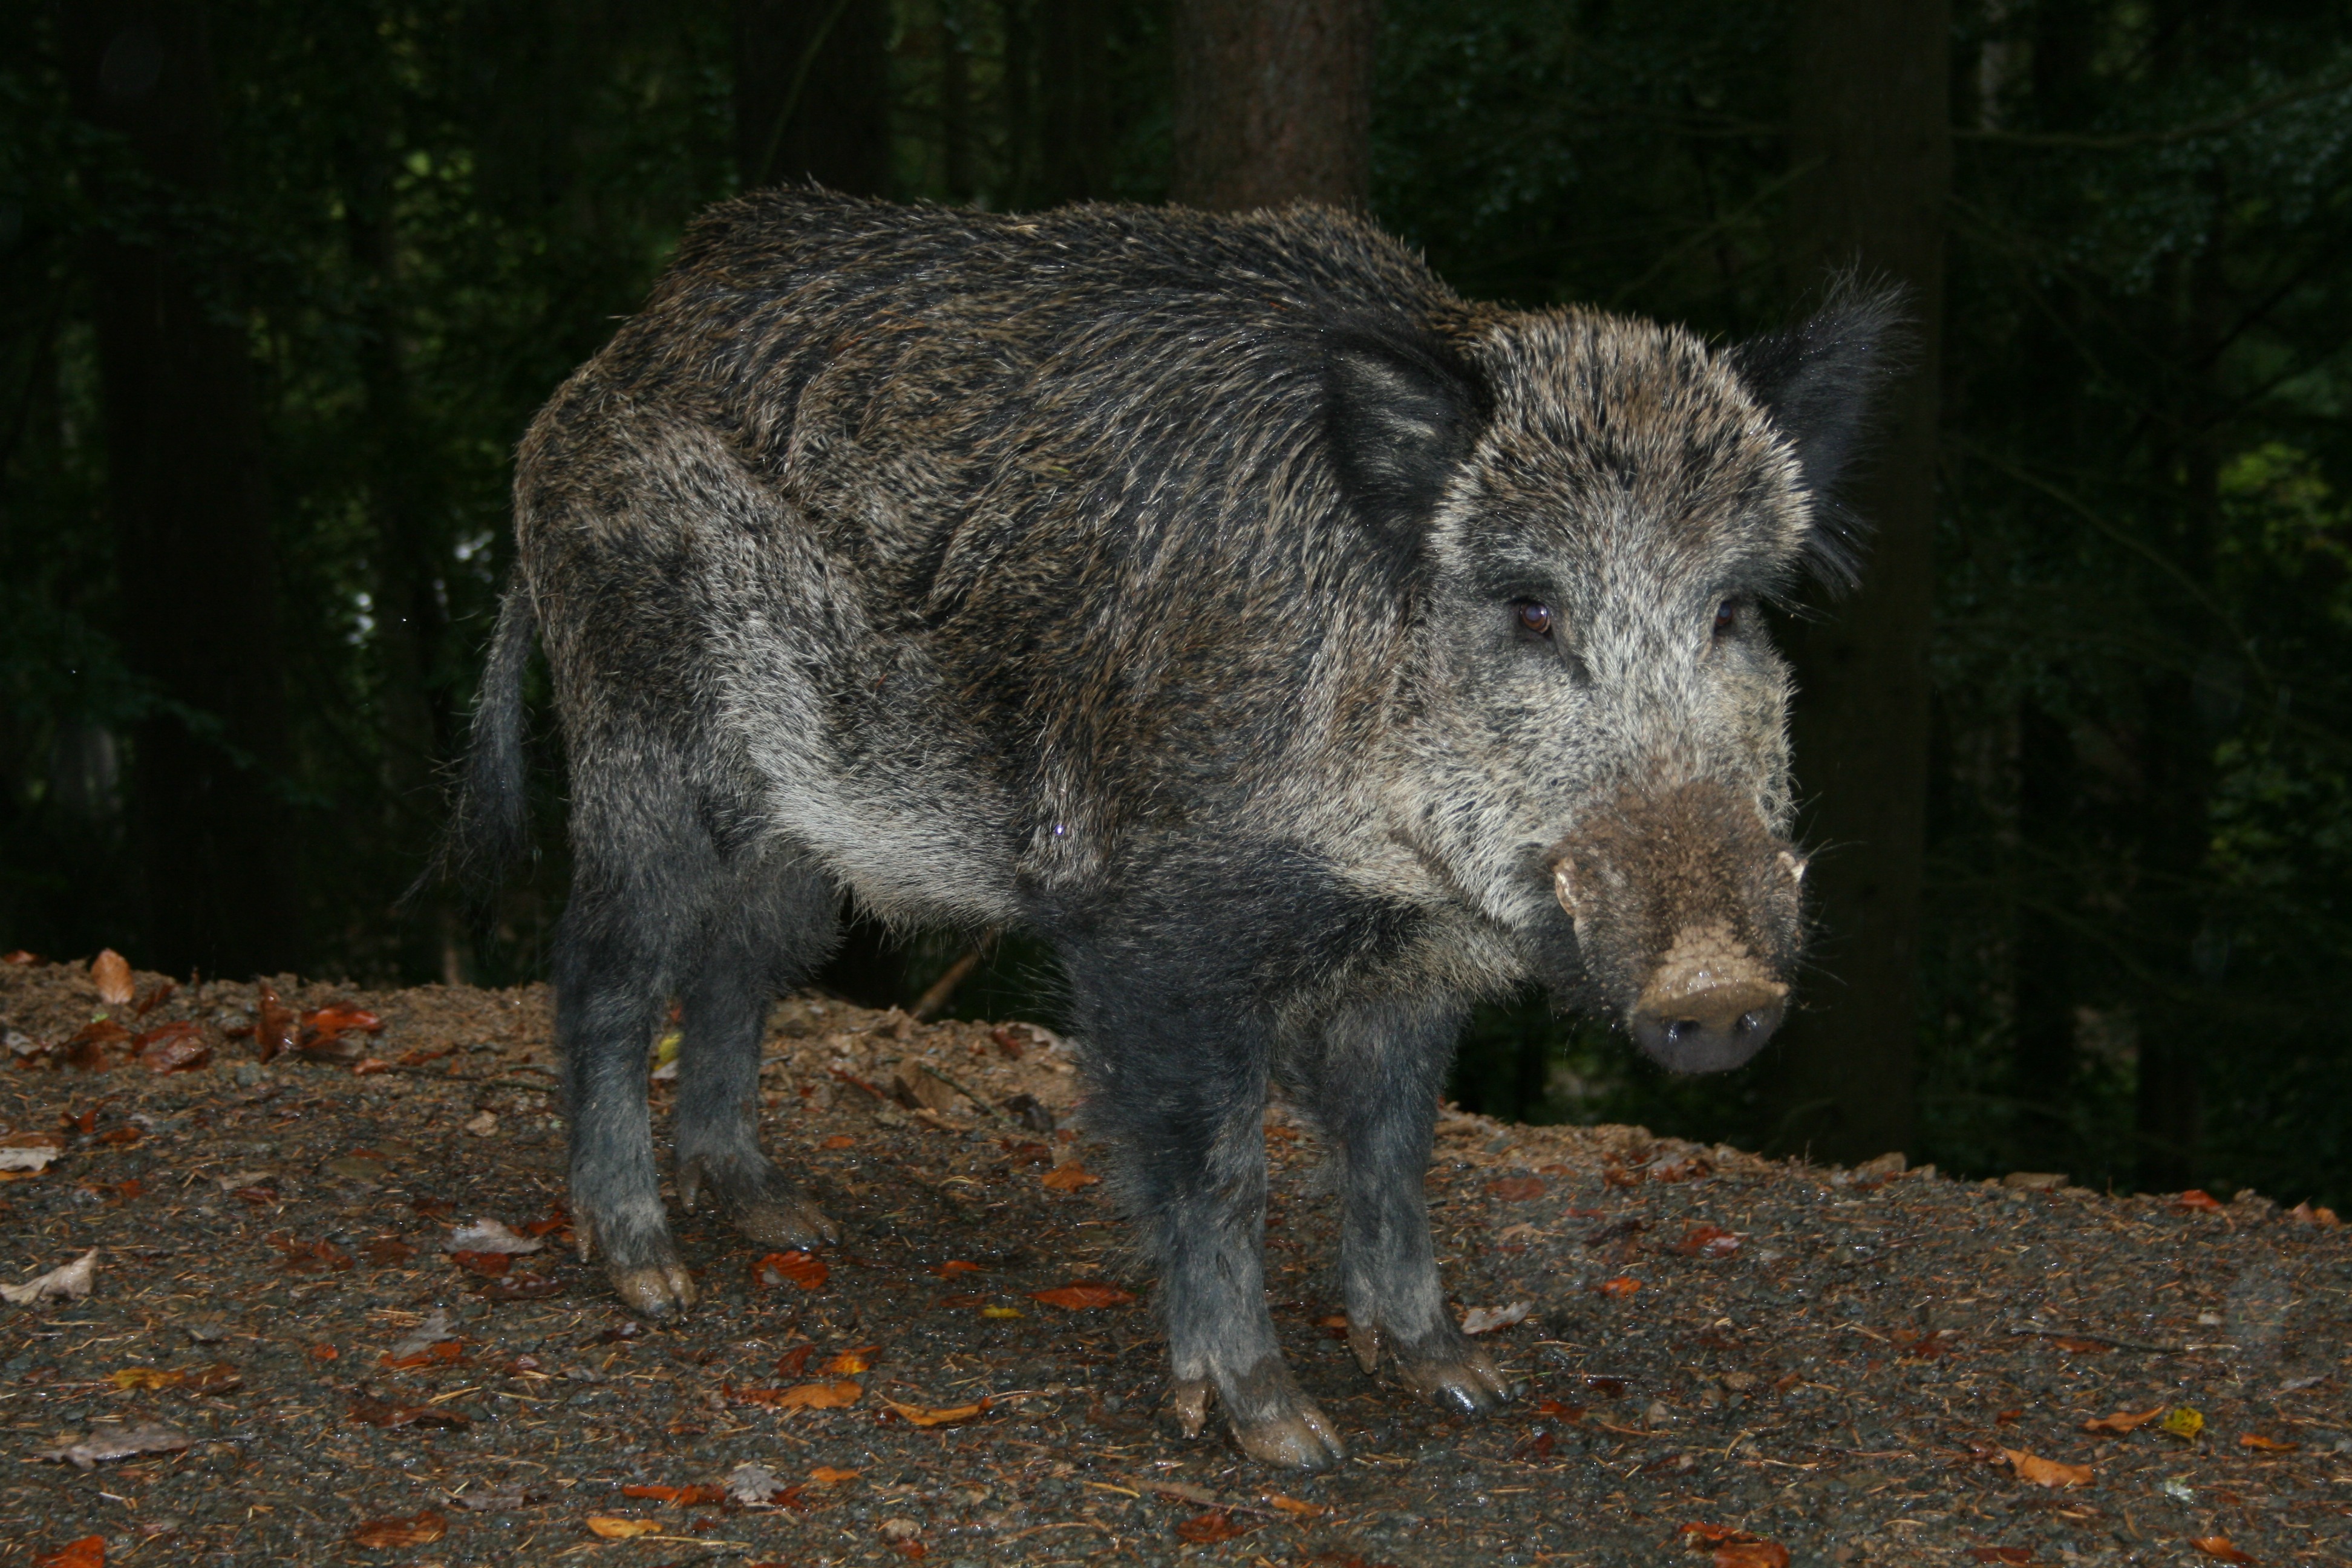
wildlife, mammal, fauna, vertebrate, pig, wild boar, warthog, domestic pig, pig like mammal, peccary, forest and forest dweller